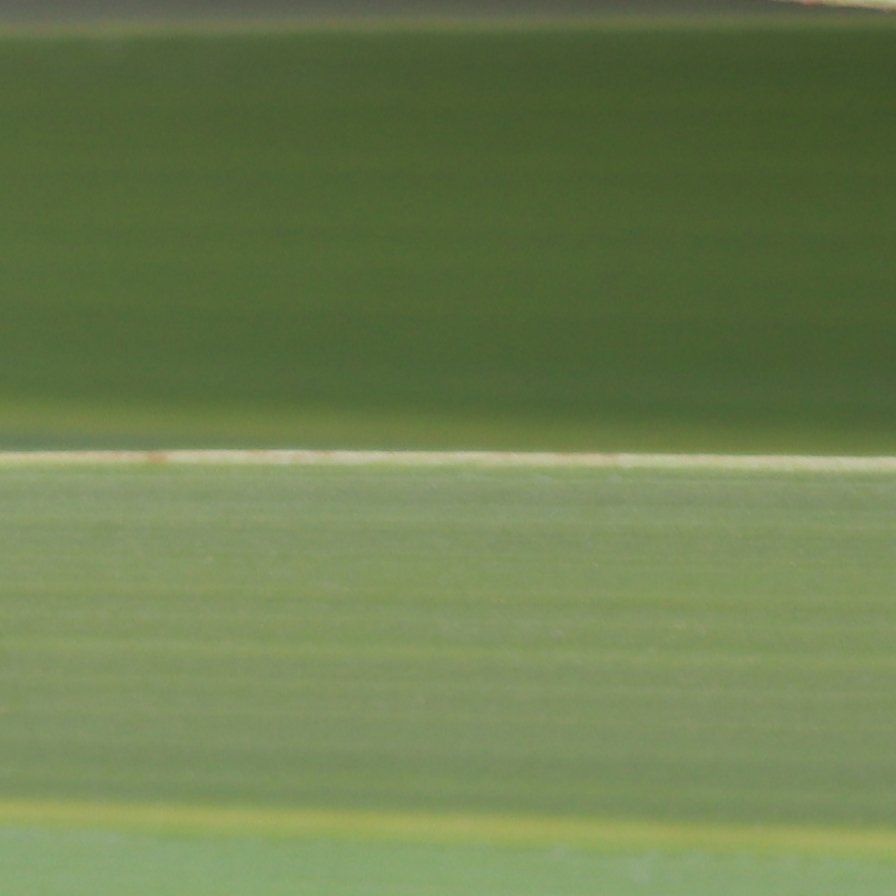
Label: Healthy